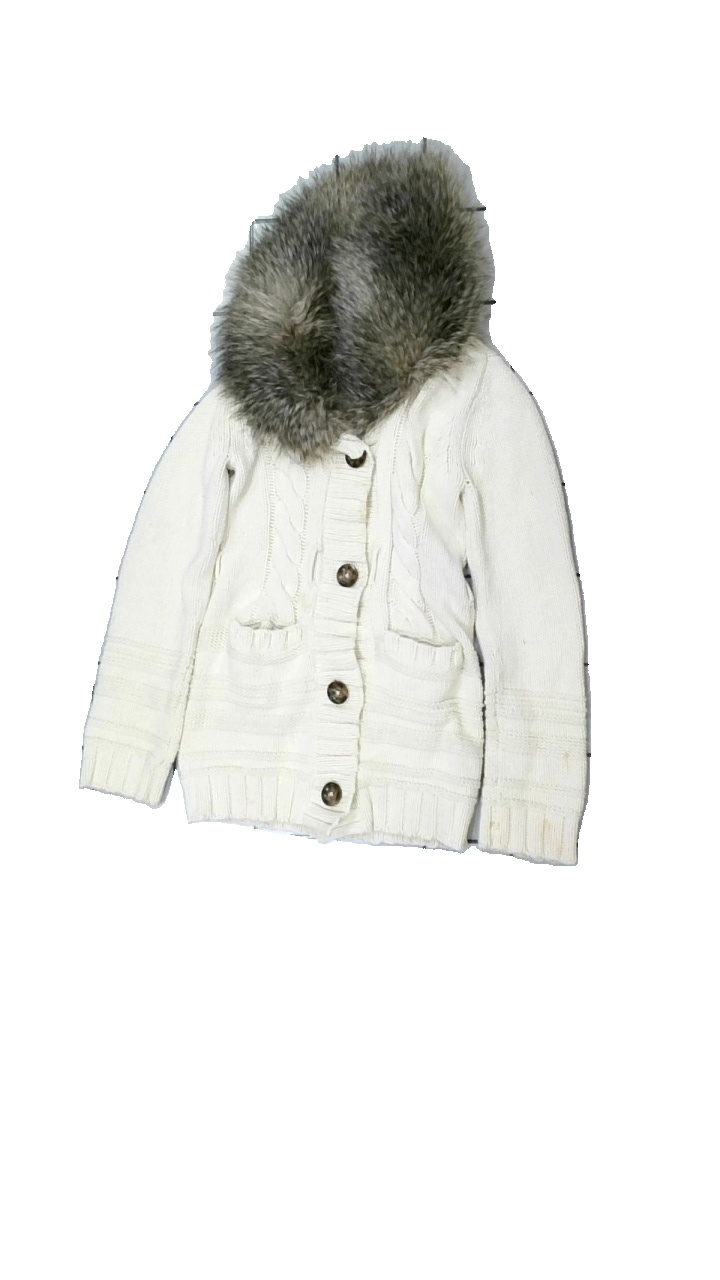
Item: Sweater (Children)
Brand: Gap
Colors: Beige
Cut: Regular
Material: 100% cotton
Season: All
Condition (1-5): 3
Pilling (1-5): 3
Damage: Stains
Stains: Major
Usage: Export
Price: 50-100